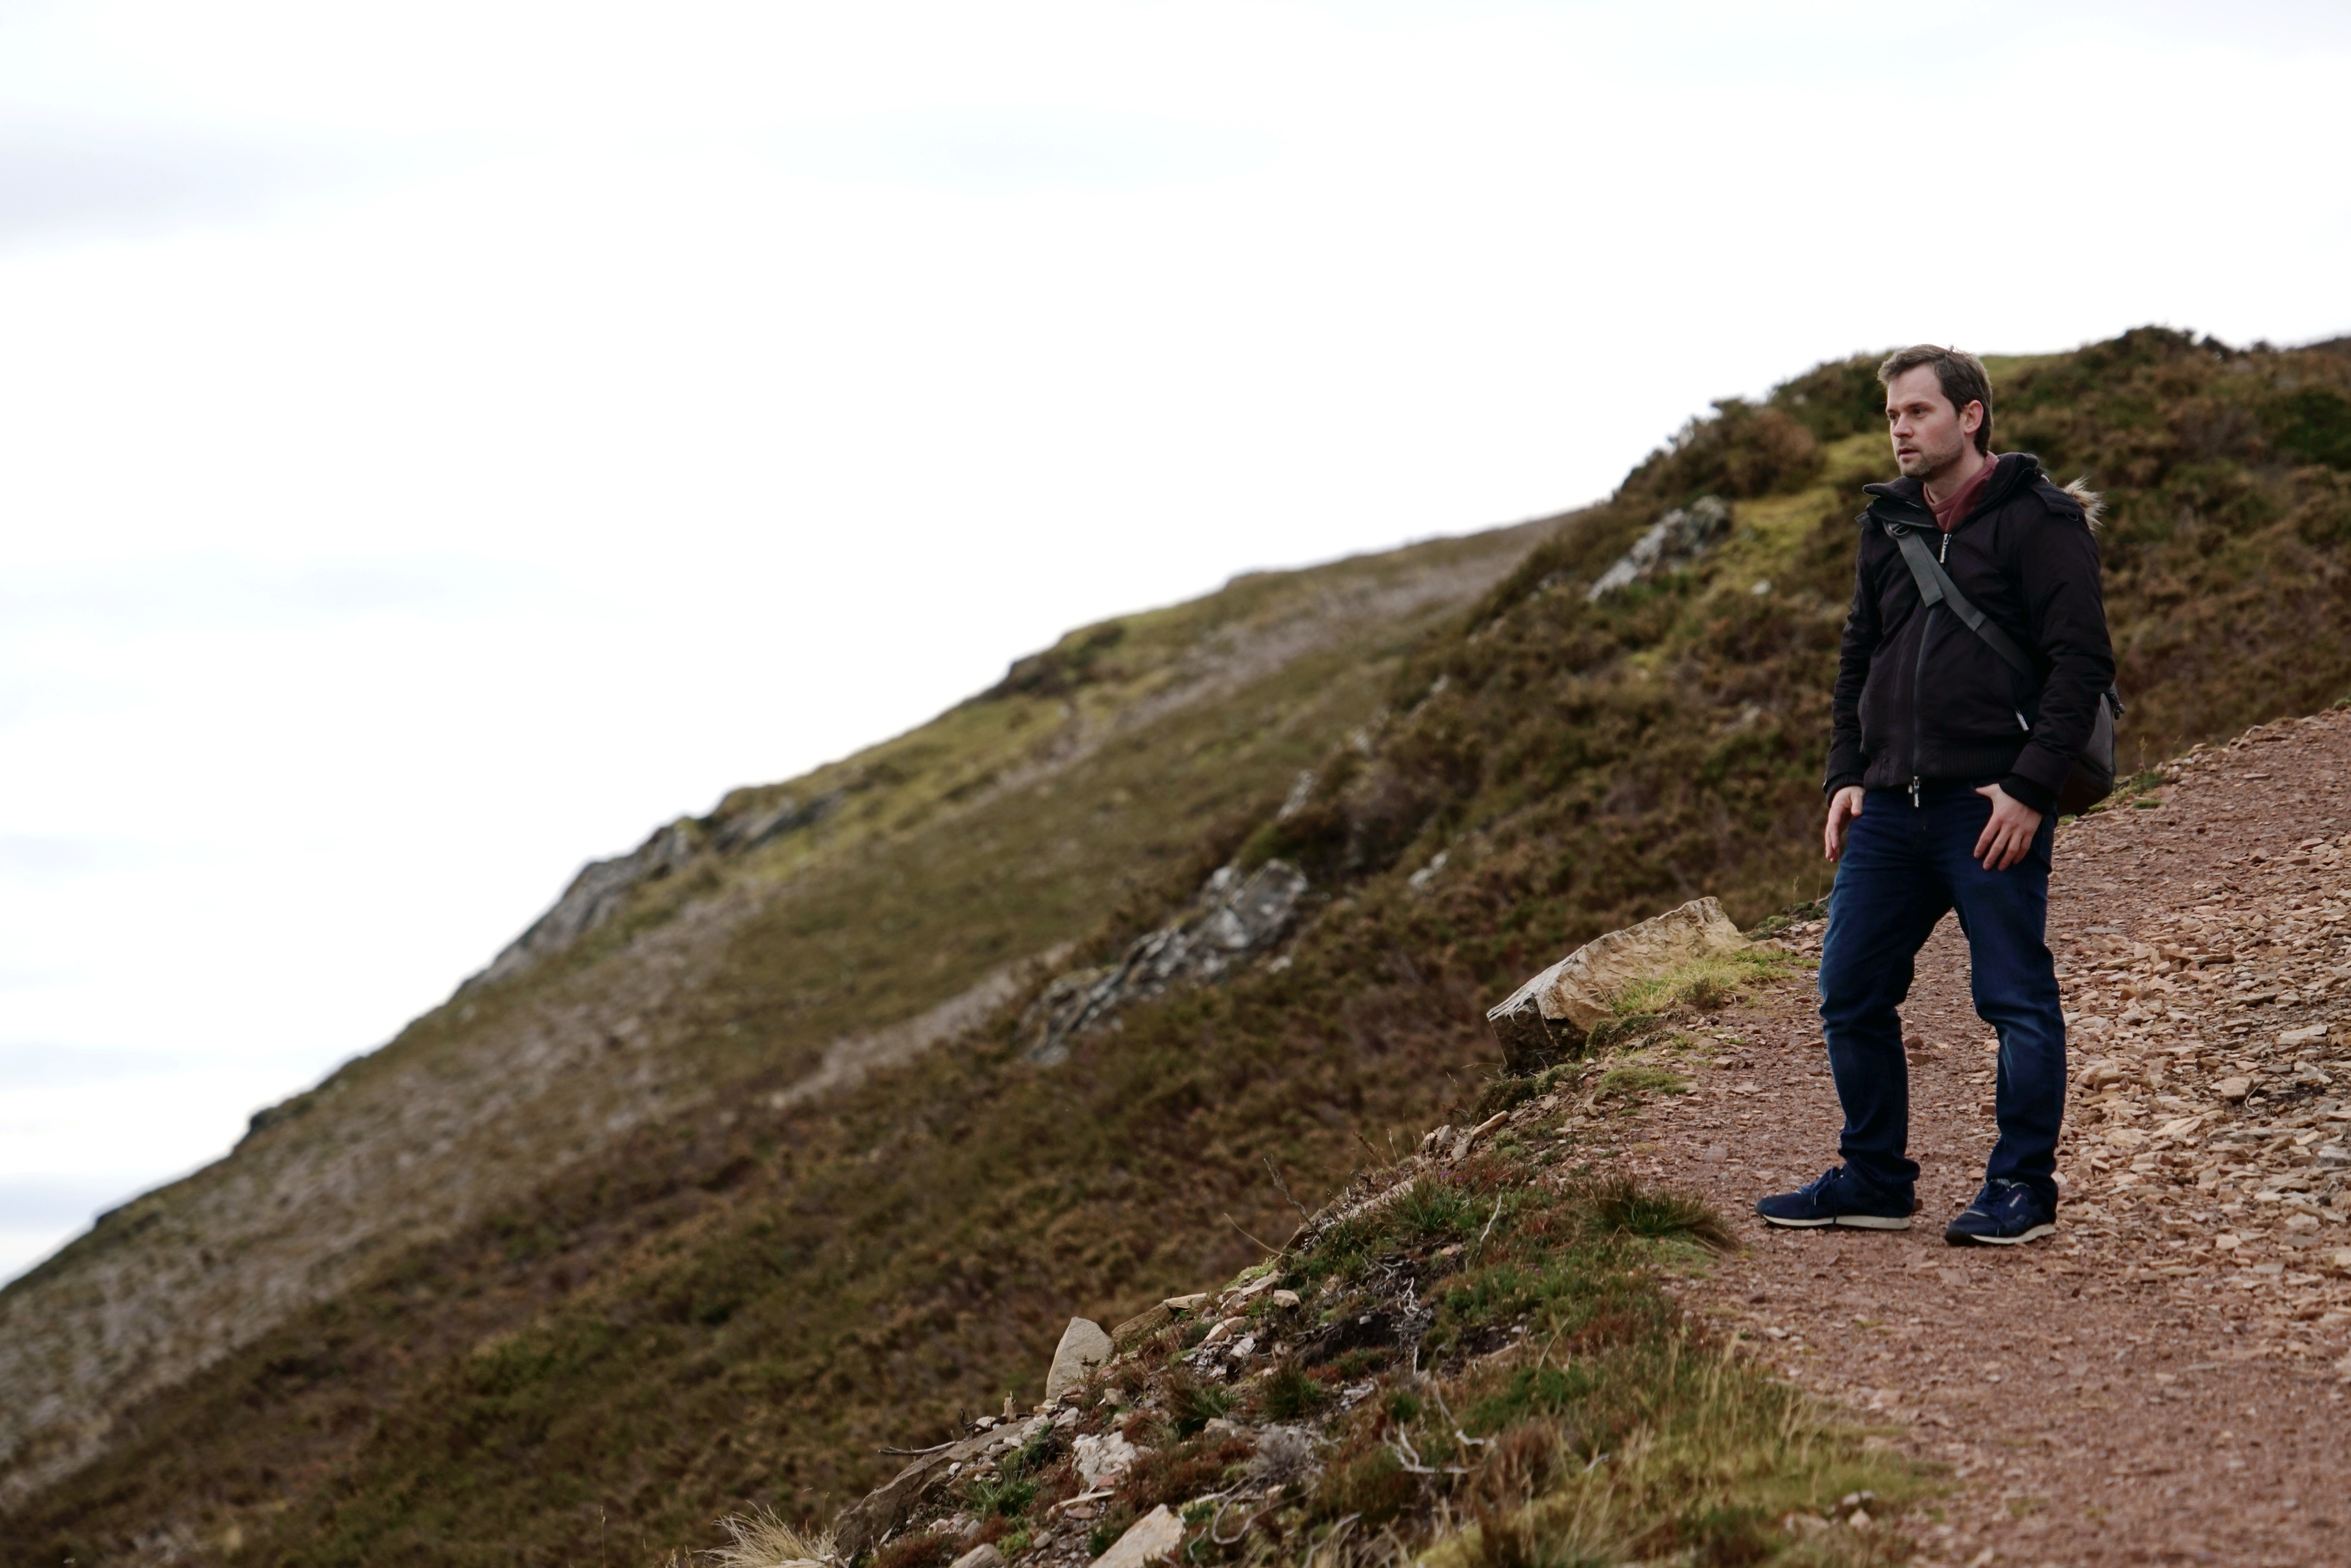
nature, walking, person, mountain, people, hiking, trail, adventure, mountain range, tourist, travel, cliff, walk, young, hike, extreme sport, lifestyle, terrain, ridge, summit, mountaineering, outdoors, sports, trekking, fell, outdoor recreation, mountainous landforms